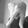
ASL letter: Q